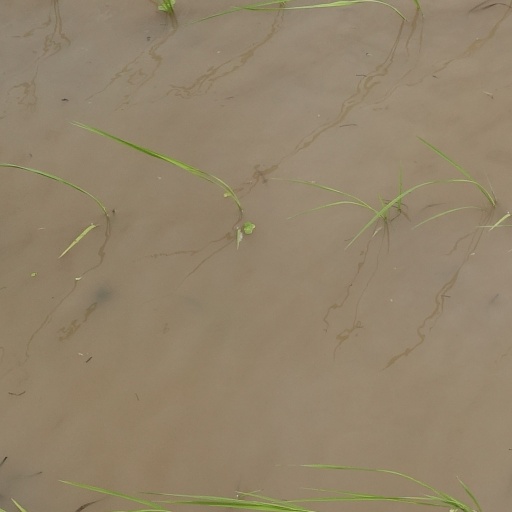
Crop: rice